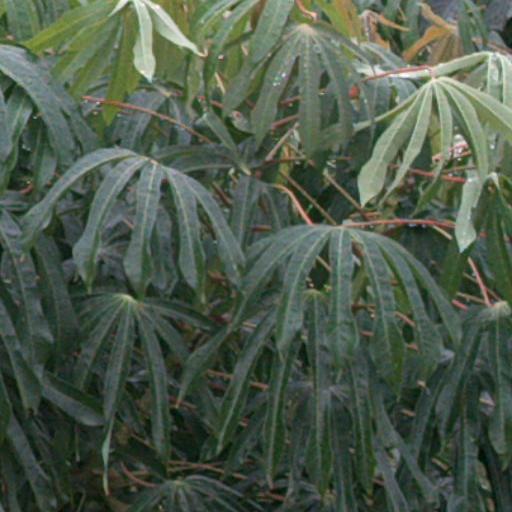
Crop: cassava